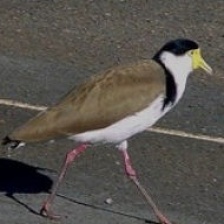
Species: MASKED LAPWING
Scientific name: VANELLUS MILES